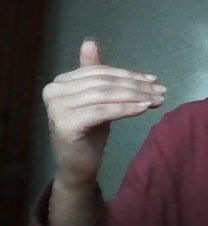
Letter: khaa